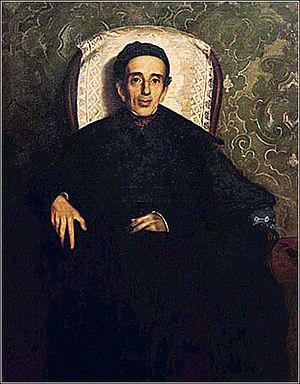
Felipe Pardo y Aliaga est un homme de lettres, diplomate et homme politique péruvien.